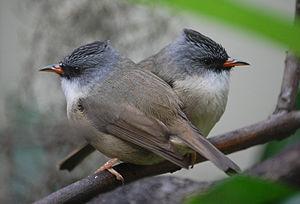
La Yuhina à menton noir est une espèce de passereaux de la famille des Zosteropidae.